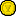
โลมา ลูกบุญมี

| ชื่อ = โลมา ลูกบุญมี
| ชื่อจริง = สุภิสรา คนหลัก ต่ำกว่าเป้า! กำปั้นไทย คว้า 6 ทอง 3 เงิน ศึกมวยไทยฯชิงแชมป์โลก - thairath
| บรรยาย = โลมา ลูกบุญมี
| วันเกิด =
| เมืองที่เกิด = จังหวัดบุรีรัมย์ ประเทศไทย Loma Lookboonmee - MMA Fighter Page - Tapology
| ประเทศที่เกิด =
| วันที่เสียชีวิต =
| เมืองที่เสียชีวิต =
| ประเทศที่เสียชีวิต =
| สัญชาติ =
| ส่วนสูง =
| น้ำหนัก =
| รุ่น = ฟลายเวท (มวยไทย) ทัพมวยไทยสุดหรูคว้า 8 ทอง ศึกมวยไทยโลก-นักชกรับเงินอัดฉีด 4.6 ล้านไลท์ฟลายเวท (มวยไทย) 'นกกระจิ๊บ' นำทัพล่า 5 ทองมวยไทยโลก - Voice TVอะตอมเวท (ศิลปะการต่อสู้แบบผสม)|อะตอมเวท (แบบผสม)
| ค่ายมวย = ลูกบุญมี
| ผู้จัดการ =
| เทรนเนอร์ =
| ศิษย์ =
| ชก = มากกว่า 200 (มวยไทยอาชีพ)1 (แบบผสม)
| ชนะ = 1 (แบบผสม)
| ชนะน็อก =
| แพ้ =
MedalCountry |
โลมา ลูกบุญมี เป็นทั้งแชมป์โลกมวยไทยหญิง 9 สมัย รวมถึงเป็นนักต่อสู้แบบผสมหญิงชาวไทยคนแรกที่ชนะการแข่งในสหรัฐ สาวไทยคนแรก!! "โลมา ลูกบุญมี" เปิดตัวสวย ประกาศชัย ประเดิมสังเวียน MMA บนแผ่นดินอเมริกา
== ประวัติ ==
โลมา ลูกบุญมี เริ่มชกมวยไทยตั้งแต่อายุ 8 ขวบ และเข้าแข่งขันในระดับอาชีพกว่า 200 ไฟต์ ตลอดจนเคยทำหน้าที่เป็นนักกีฬาวูซูทีมชาติไทย
=== มวยไทย ===
เดือนพฤษภาคม พ.ศ. 2559 โลมาเป็นตัวแทนทีมชาติไทยเข้าแข่งขันรายการมวยไทยสมัครเล่นชิงแชมป์โลก 2016 ที่จัดขึ้น ณ เยินเชอปิง ประเทศสวีเดน ซึ่งเธอเป็นฝ่ายชนะคะแนนวารา เนโกรดินา จากประเทศรัสเซีย ส่งผลให้เธอเป็นผู้หญิงชาวไทยเพียงคนเดียวที่สามารถเข้าสู่รอบชิงชนะเลิศของการแข่งครั้งนี้ "เรียงหน้าชิง" นักชกไทยหลุดเข้าลุ้นทอง 9 รุ่น ที่สวีเดน - SMMSPORT.com
วันที่ 8 พฤษภาคม พ.ศ. 2560 โลมาได้เข้าแข่งขันรายการมวยไทยสมัครเล่นชิงแชมป์โลก 2017 รอบ 8 คนสุดท้าย ที่กรุงมินสค์ ประเทศเบลารุส ซึ่งเธอเป็นฝ่ายชนะคะแนนเวียรา บูกา จากประเทศรัสเซีย ตุน 7 ทองแดงมวยไทยโลก - โพสต์ทูเดย์ ข่าวกีฬา และวันที่ 9 พฤษภาคม รอบรองชนะเลิศ เธอเป็นฝ่ายชนะคะแนนเมอร์ไรมี มาซูส จากประเทศโมร็อกโก "น้องแป้ง-โลมา" ลิ่วชิงมวยไทยโลก - เดลินิวส์ ส่วนในวันที่ 13 พฤษภาคม รอบชิงชนะเลิศ เธอเป็นฝ่ายชนะคะแนนลูดามิรา คลาสโลวา จากประเทศเจ้าภาพ ส่งผลให้โลมาเป็นแชมป์การแข่งครั้งนี้
=== ศิลปะการต่อสู้แบบผสม ===
วันที่ 13 มกราคม พ.ศ. 2561 โลมาเข้าแข่งขันรายการอินวิกตาไฟติงแชมเปียนชิพ ที่แคนซัสซิตี สหรัฐ โดยเธอเป็นฝ่ายชนะคะแนนเมลิสซา หวัง อย่างเป็นเอกฉันท์
== เกียรติประวัติ ==
;มวยไทยสมัครเล่นชิงแชมป์โลก
* ไฟล์:Med 1.png|เหรียญทอง รางวัลเหรียญทอง มวยไทยสมัครเล่นชิงแชมป์โลก 2015 ที่กรุงเทพมหานคร ประเทศไทย
* ไฟล์:Med 2.png|เหรียญเงิน รางวัลเหรียญเงิน มวยไทยสมัครเล่นชิงแชมป์โลก 2016 ที่เยินเชอปิง ประเทศสวีเดน
* ไฟล์:Med 1.png|เหรียญทอง รางวัลเหรียญทอง มวยไทยสมัครเล่นชิงแชมป์โลก 2017 ที่กรุงมินสค์ ประเทศเบลารุส มวยไทยกระชาก 8 แชมป์โลกรับเงินอัดฉีดจากรัฐบาลอื้อ 4.6 ล้าน - มติชน
;เอเชียนบีชเกมส์
* ไฟล์:Med 1.png|เหรียญทอง รางวัลเหรียญทอง กีฬามวยไทยในเอเชียนบีชเกมส์ 2016 ที่ดานัง ประเทศเวียดนาม
== สถิติการแข่งขัน ==
;มวยไทย
| class="wikitable"
|-
|- align="center" bgcolor="#dddddd"
! วันที่
! ผล
! คู่ชก
! รายการ
! สถานที่จัด
! วิธีชนะ
! ยก
|-
|- align="center" bgcolor="#CCFFCC"
| 13 พฤษภาคม พ.ศ. 2560
| ชนะ
| align=left| ลูดามิรา คลาสโลวา
| มวยไทยสมัครเล่นชิงแชมป์โลก 2017
| กรุงมินสค์ ประเทศเบลารุส
| ชนะคะแนน
|
|-
|- align="center" bgcolor="#CCFFCC"
| 9 พฤษภาคม พ.ศ. 2560
| ชนะ
| align=left| เมอร์ไรมี มาซูส
| มวยไทยสมัครเล่นชิงแชมป์โลก 2017
| กรุงมินสค์ ประเทศเบลารุส
| ชนะคะแนน
|
|-
|- align="center" bgcolor="#CCFFCC"
| 8 พฤษภาคม พ.ศ. 2560
| ชนะ
| align=left| เวียรา บูกา
| มวยไทยสมัครเล่นชิงแชมป์โลก 2017
| กรุงมินสค์ ประเทศเบลารุส
| ชนะคะแนน
|
|-
|- align="center" bgcolor="#CCFFCC"
| 26 กันยายน พ.ศ. 2559
| ชนะ
| align=left| อู๋ ฮอยเหยียน
| กีฬามวยไทยในเอเชียนบีชเกมส์ 2016
| ดานัง ประเทศเวียดนาม
| ชนะ 3-0 เสียง
|
|-
|- align="center" bgcolor="#CCFFCC"
| พฤษภาคม พ.ศ. 2559
| ชนะ
| align=left| วารา เนโกรดินา
| มวยไทยสมัครเล่นชิงแชมป์โลก 2016
| เยินเชอปิง ประเทศสวีเดน
| ชนะคะแนน
|
|
;ศิลปะการต่อสู้แบบผสม
| class="wikitable"
|-
|- align="center" bgcolor="#dddddd"
! วันที่
! ผล
! คู่ชก
! รายการ
! สถานที่จัด
! วิธีชนะ
! ยก
|-
|- align="center" bgcolor="#CCFFCC"
| 5 สิงหาคม พ.ศ. 2561
| ชนะ
| align=left| ฮานะ ดาเตะ
| แพนเครส 298
| กรุงโตเกียว ประเทศญี่ปุ่น
| ชนะน็อก
| 2
|-
|- align="center" bgcolor="#CCFFCC"
| 13 มกราคม พ.ศ. 2561
| ชนะ
| align=left| เมลิสซา หวัง
| อินวิกตาไฟติงแชมเปียนชิพ
| แคนซัสซิตี สหรัฐ
| ชนะคะแนน (เป็นเอกฉันท์)
|
|
== อ้างอิง ==
หมวดหมู่:นักมวยไทยหญิงชาวไทย
หมวดหมู่:นักบราซิลเลียนยิวยิตสูชาวไทย
หมวดหมู่:นักต่อสู้แบบผสมหญิงชาวไทย
หมวดหมู่:นักกีฬาทีมชาติไทย
หมวดหมู่:แชมป์โลกมวยไทย
หมวดหมู่:ผู้ฝึกศิลปะการต่อสู้จากจังหวัดบุรีรัมย์
หมวดหมู่:นักต่อสู้แบบผสมที่ใช้มวยไทย
หมวดหมู่:นักมวยสากลหญิงชาวไทย